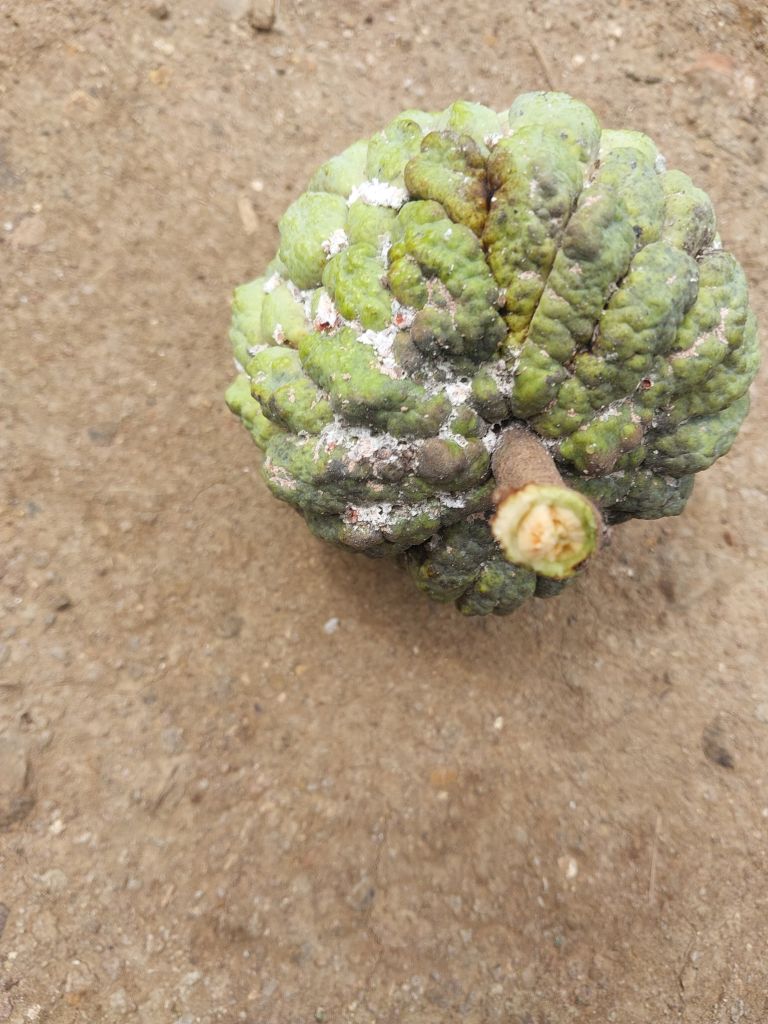
Disease label: Blank Canker